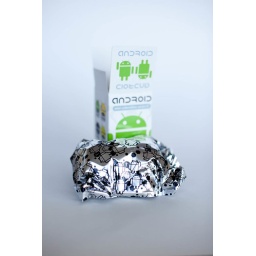
Each Android comes in a sealed bag within the box so you don't know what you're getting.